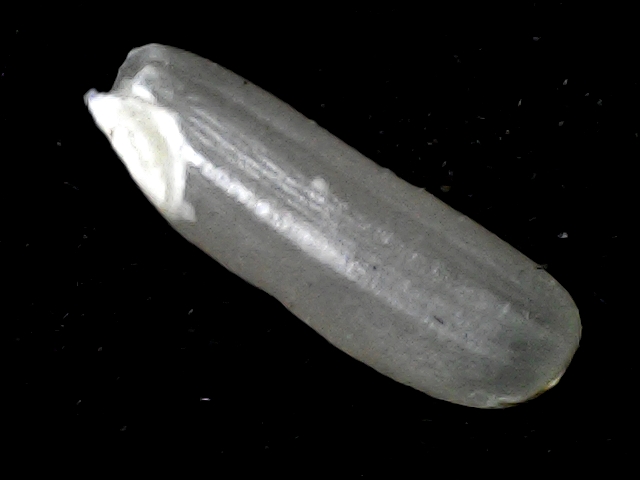
Rice variety: BD87